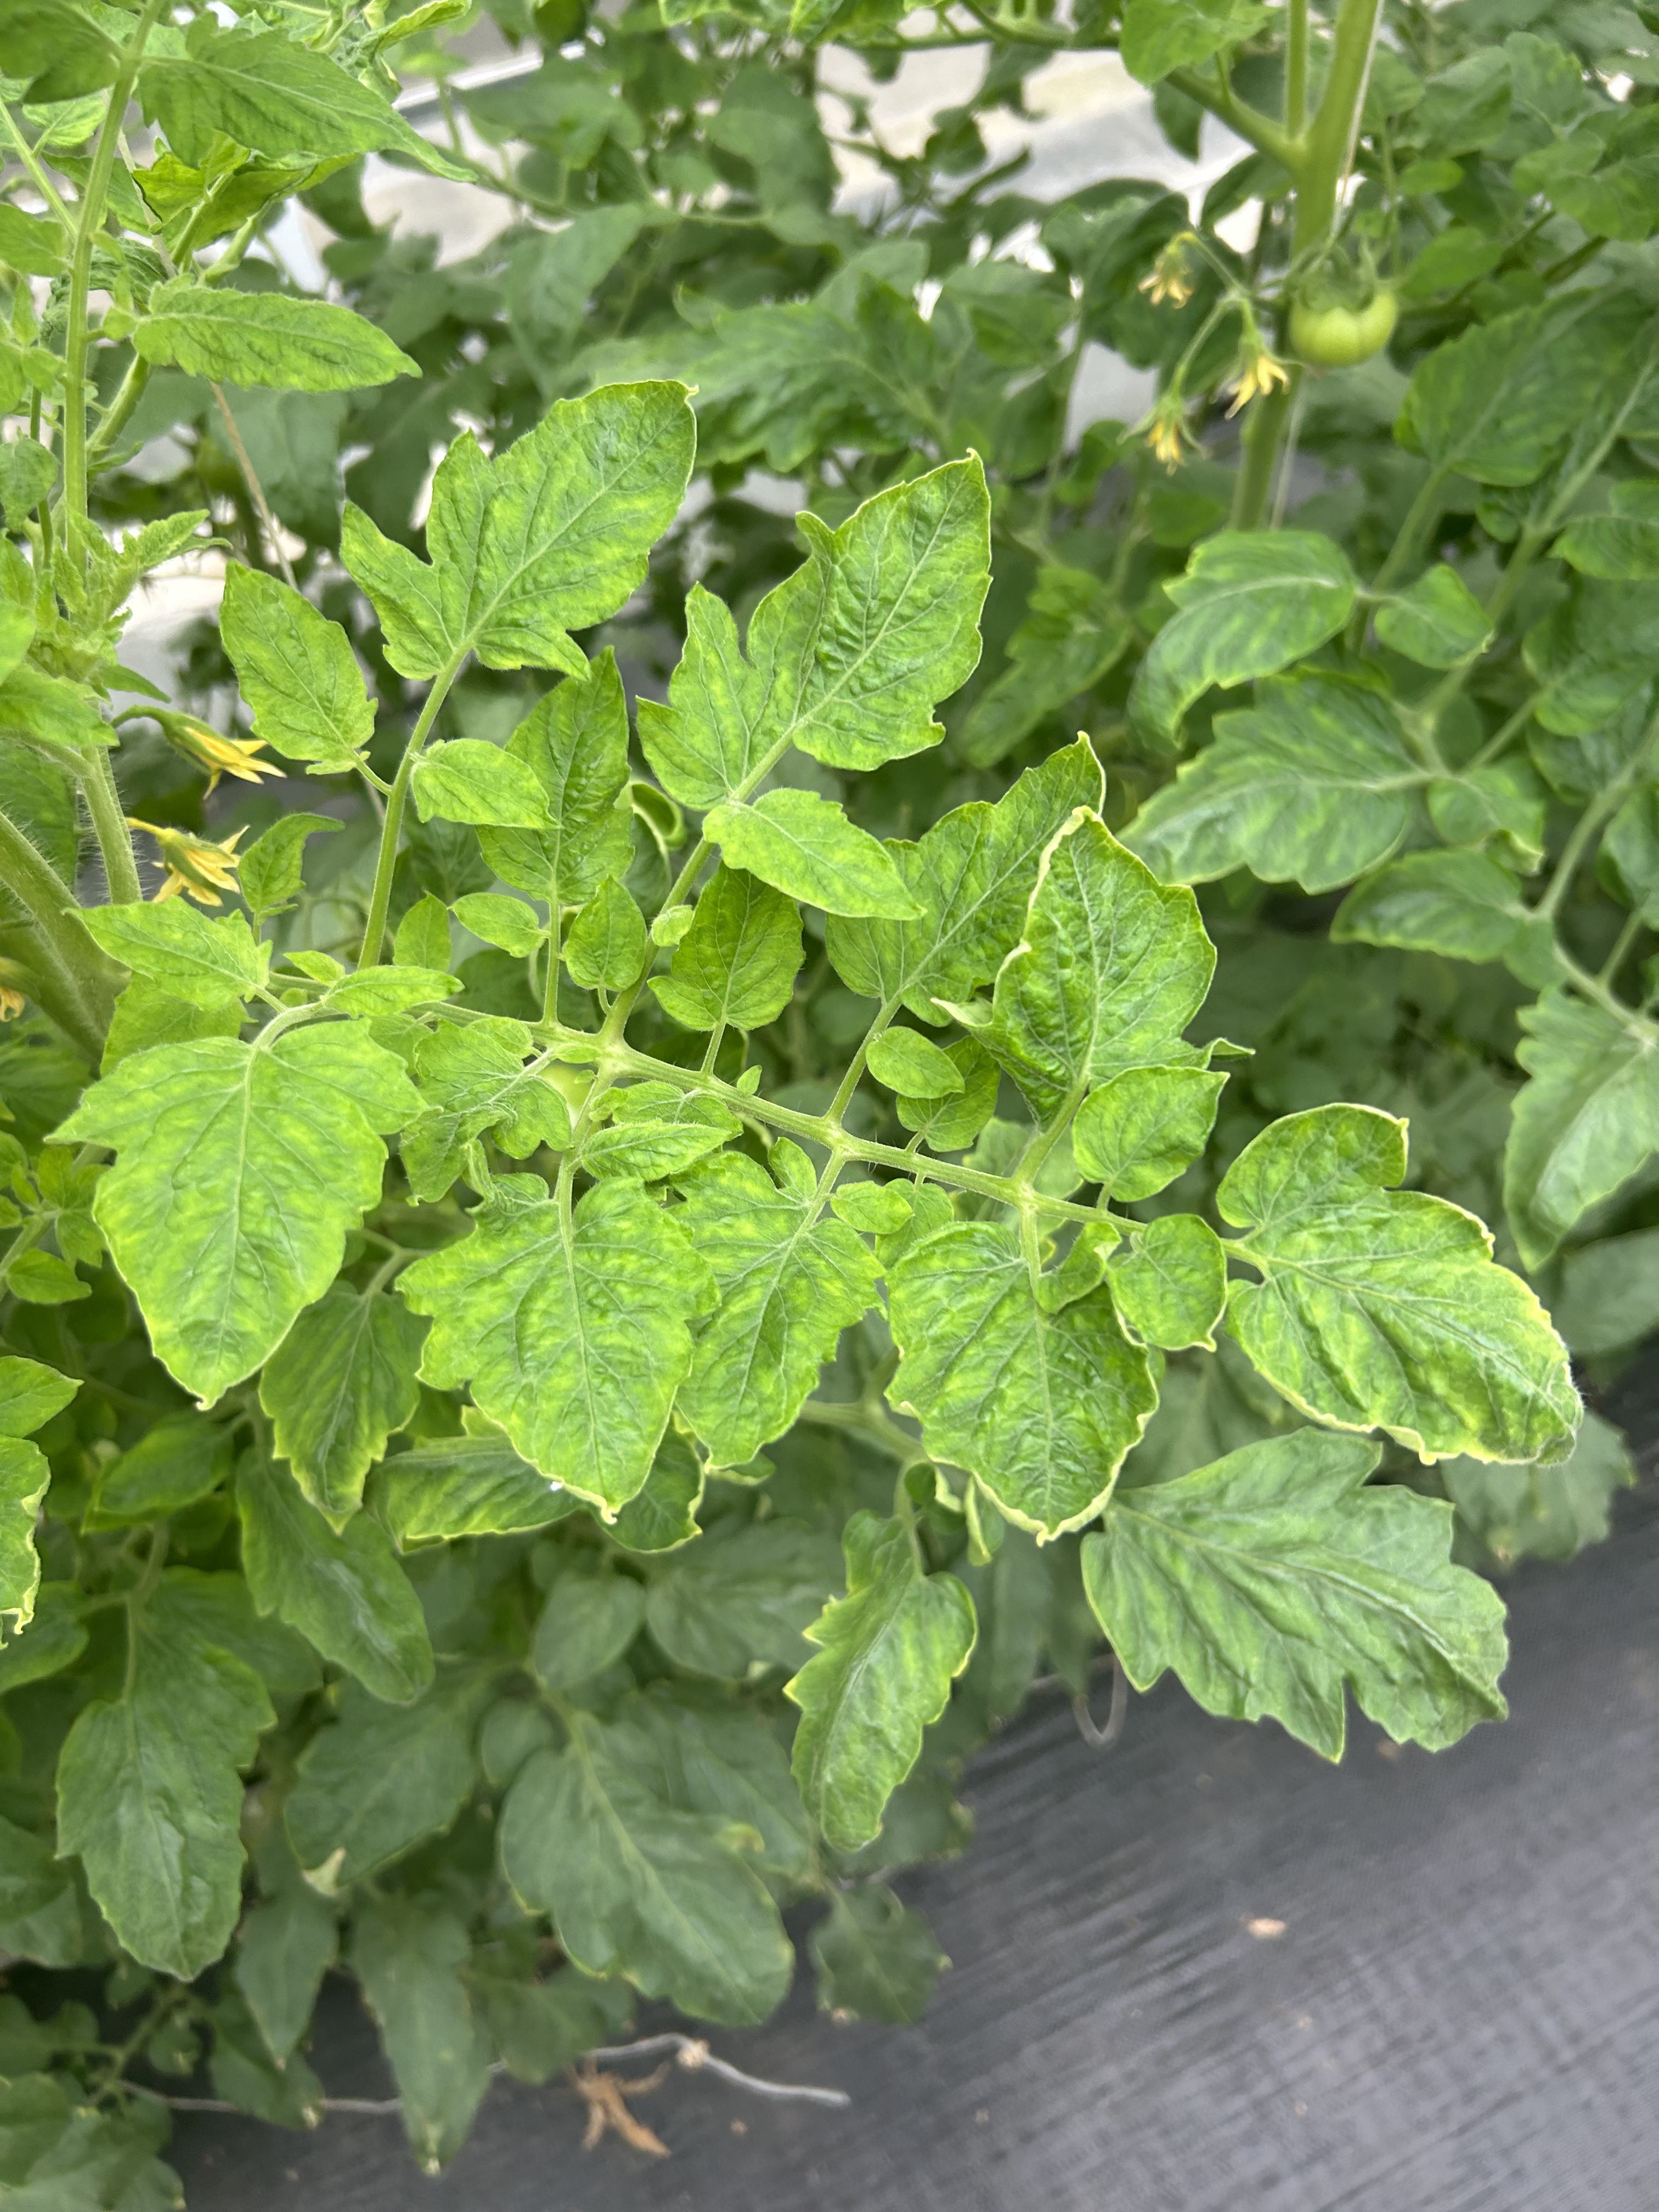
Disease: Viral